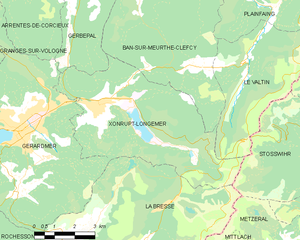
Carte des communes françaises Xonrupt-Longemer
Xonrupt-Longemer est une commune française de moyenne montagne située dans le département des Vosges, en région Grand Est. Elle fait partie de la Communauté de communes des Hautes Vosges et du Massif des Vosges.